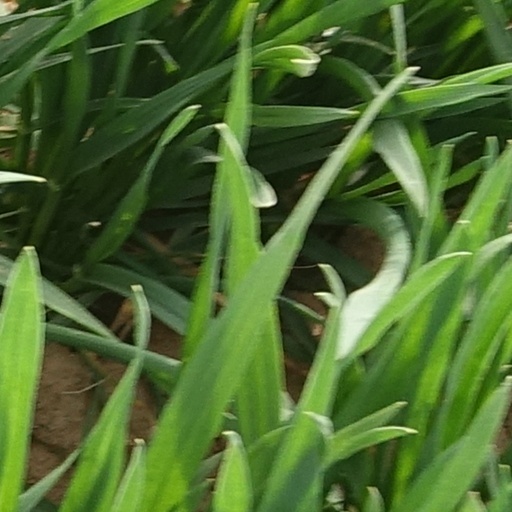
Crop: wheat